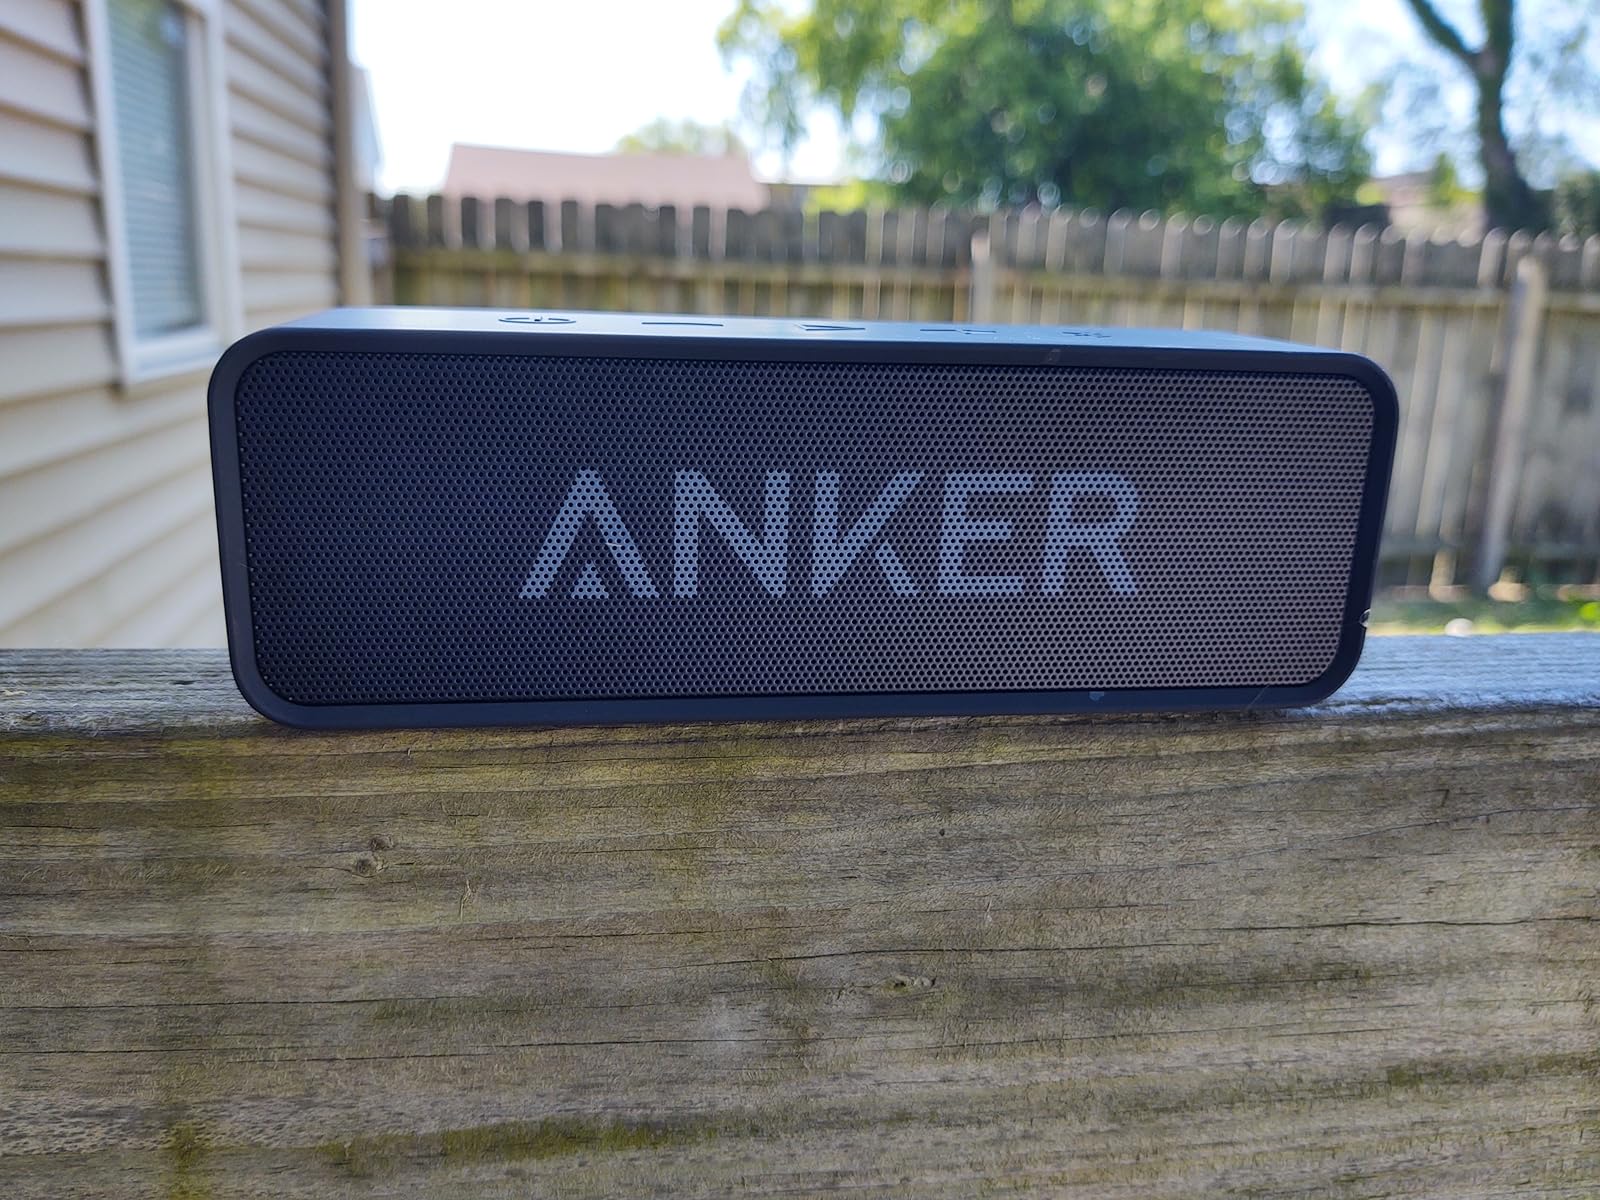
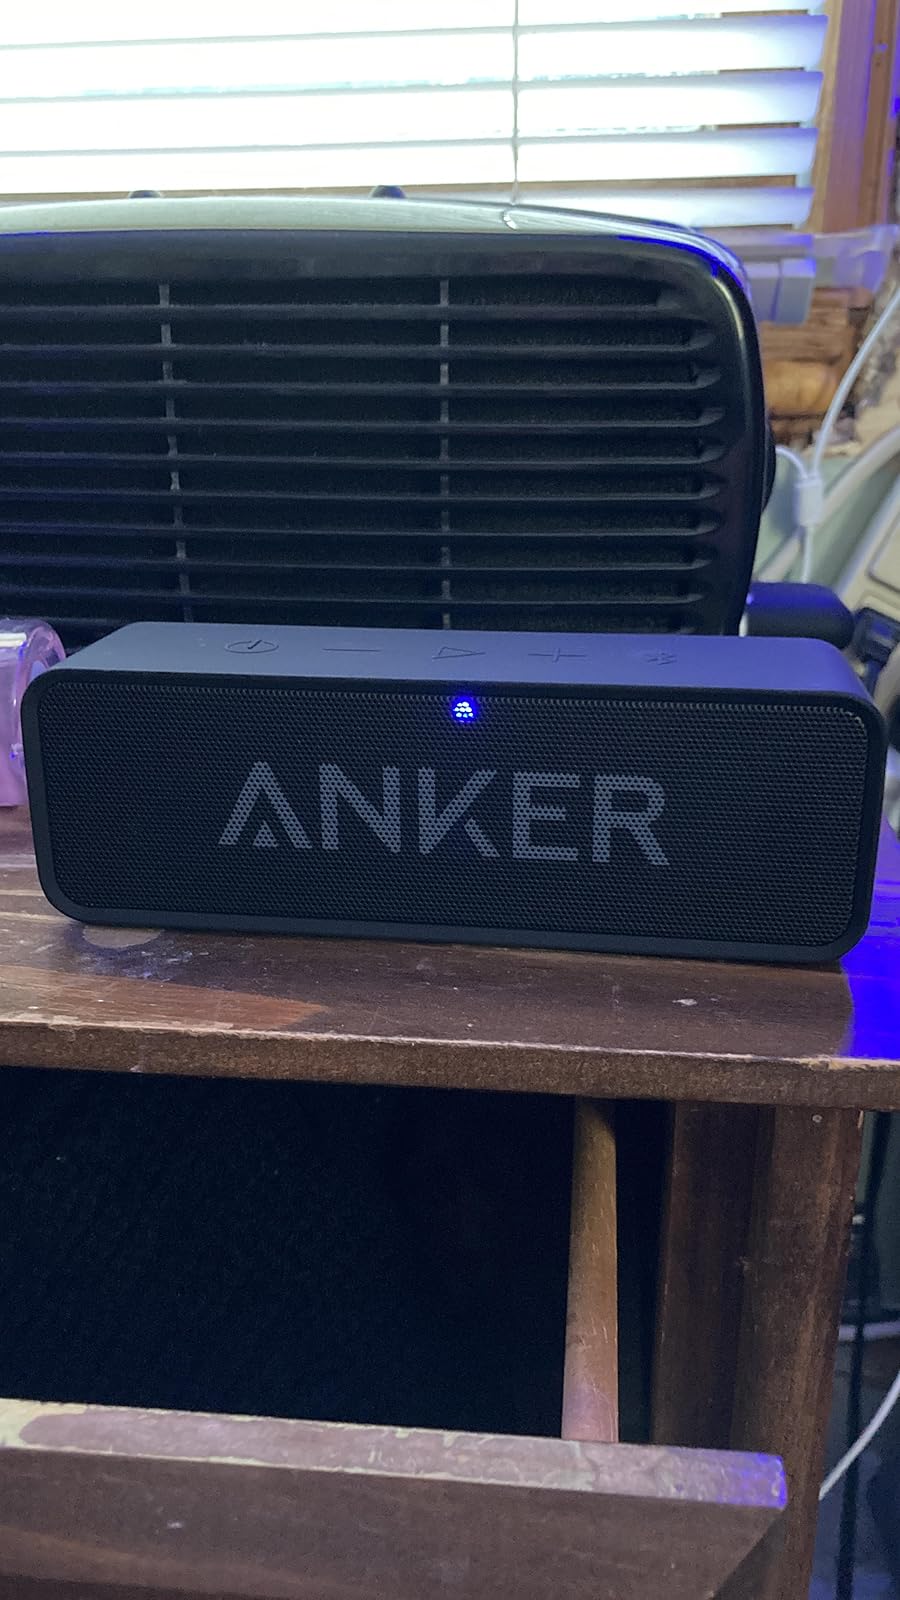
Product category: speaker
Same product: yes